Brooke D. Anderson

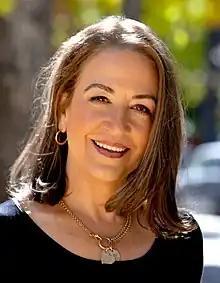
Anderson in 2021

Brooke D. Anderson (born 1964) is an American diplomat who served as a Deputy U.S. ambassador at the United Nations, as Chief of Staff and Counselor for the White House National Security Council, and as Senior Advisor to the Secretary of State and the Under Secretary for Political Affairs on the Iran Nuclear Negotiations. She has served as a trusted advisor to U.S. presidents, Cabinet Secretaries, members of Congress, presidential candidates, philanthropists and business leaders.